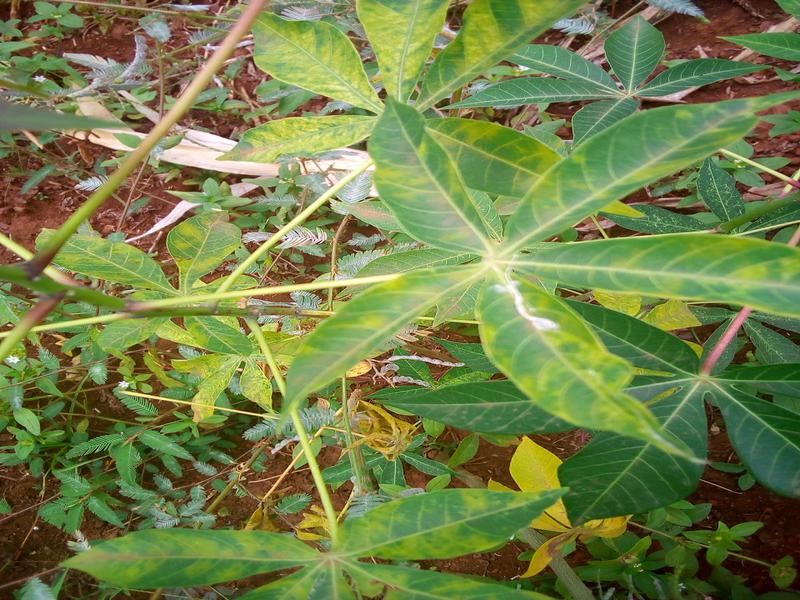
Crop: cassava
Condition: brown_streak_disease